Nagoya Castle

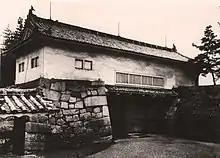
First east gate of the "Honmaru"

The first south gate (本丸南ー之門) was a tower gate (櫓門 "yagura mon"). A barbican tower was built on the stone walls to the north and west. This provided a structure whereby arrows could be fired at attacking enemy forces from three sides. The first south gate and the smaller second south gate along with the barbican formed a square, walled castle gate structure called "Masugata Koguchi" (枡形虎ロ). The wall section under the front part of the first gate was covered in wooden tiles, and the gate itself was iron-plated. Rocks could be dropped from a machine on the second store.